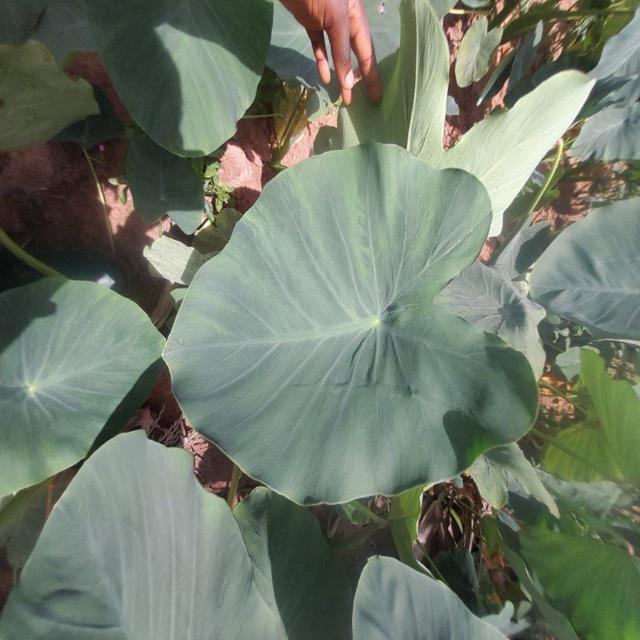
Label: Healthy